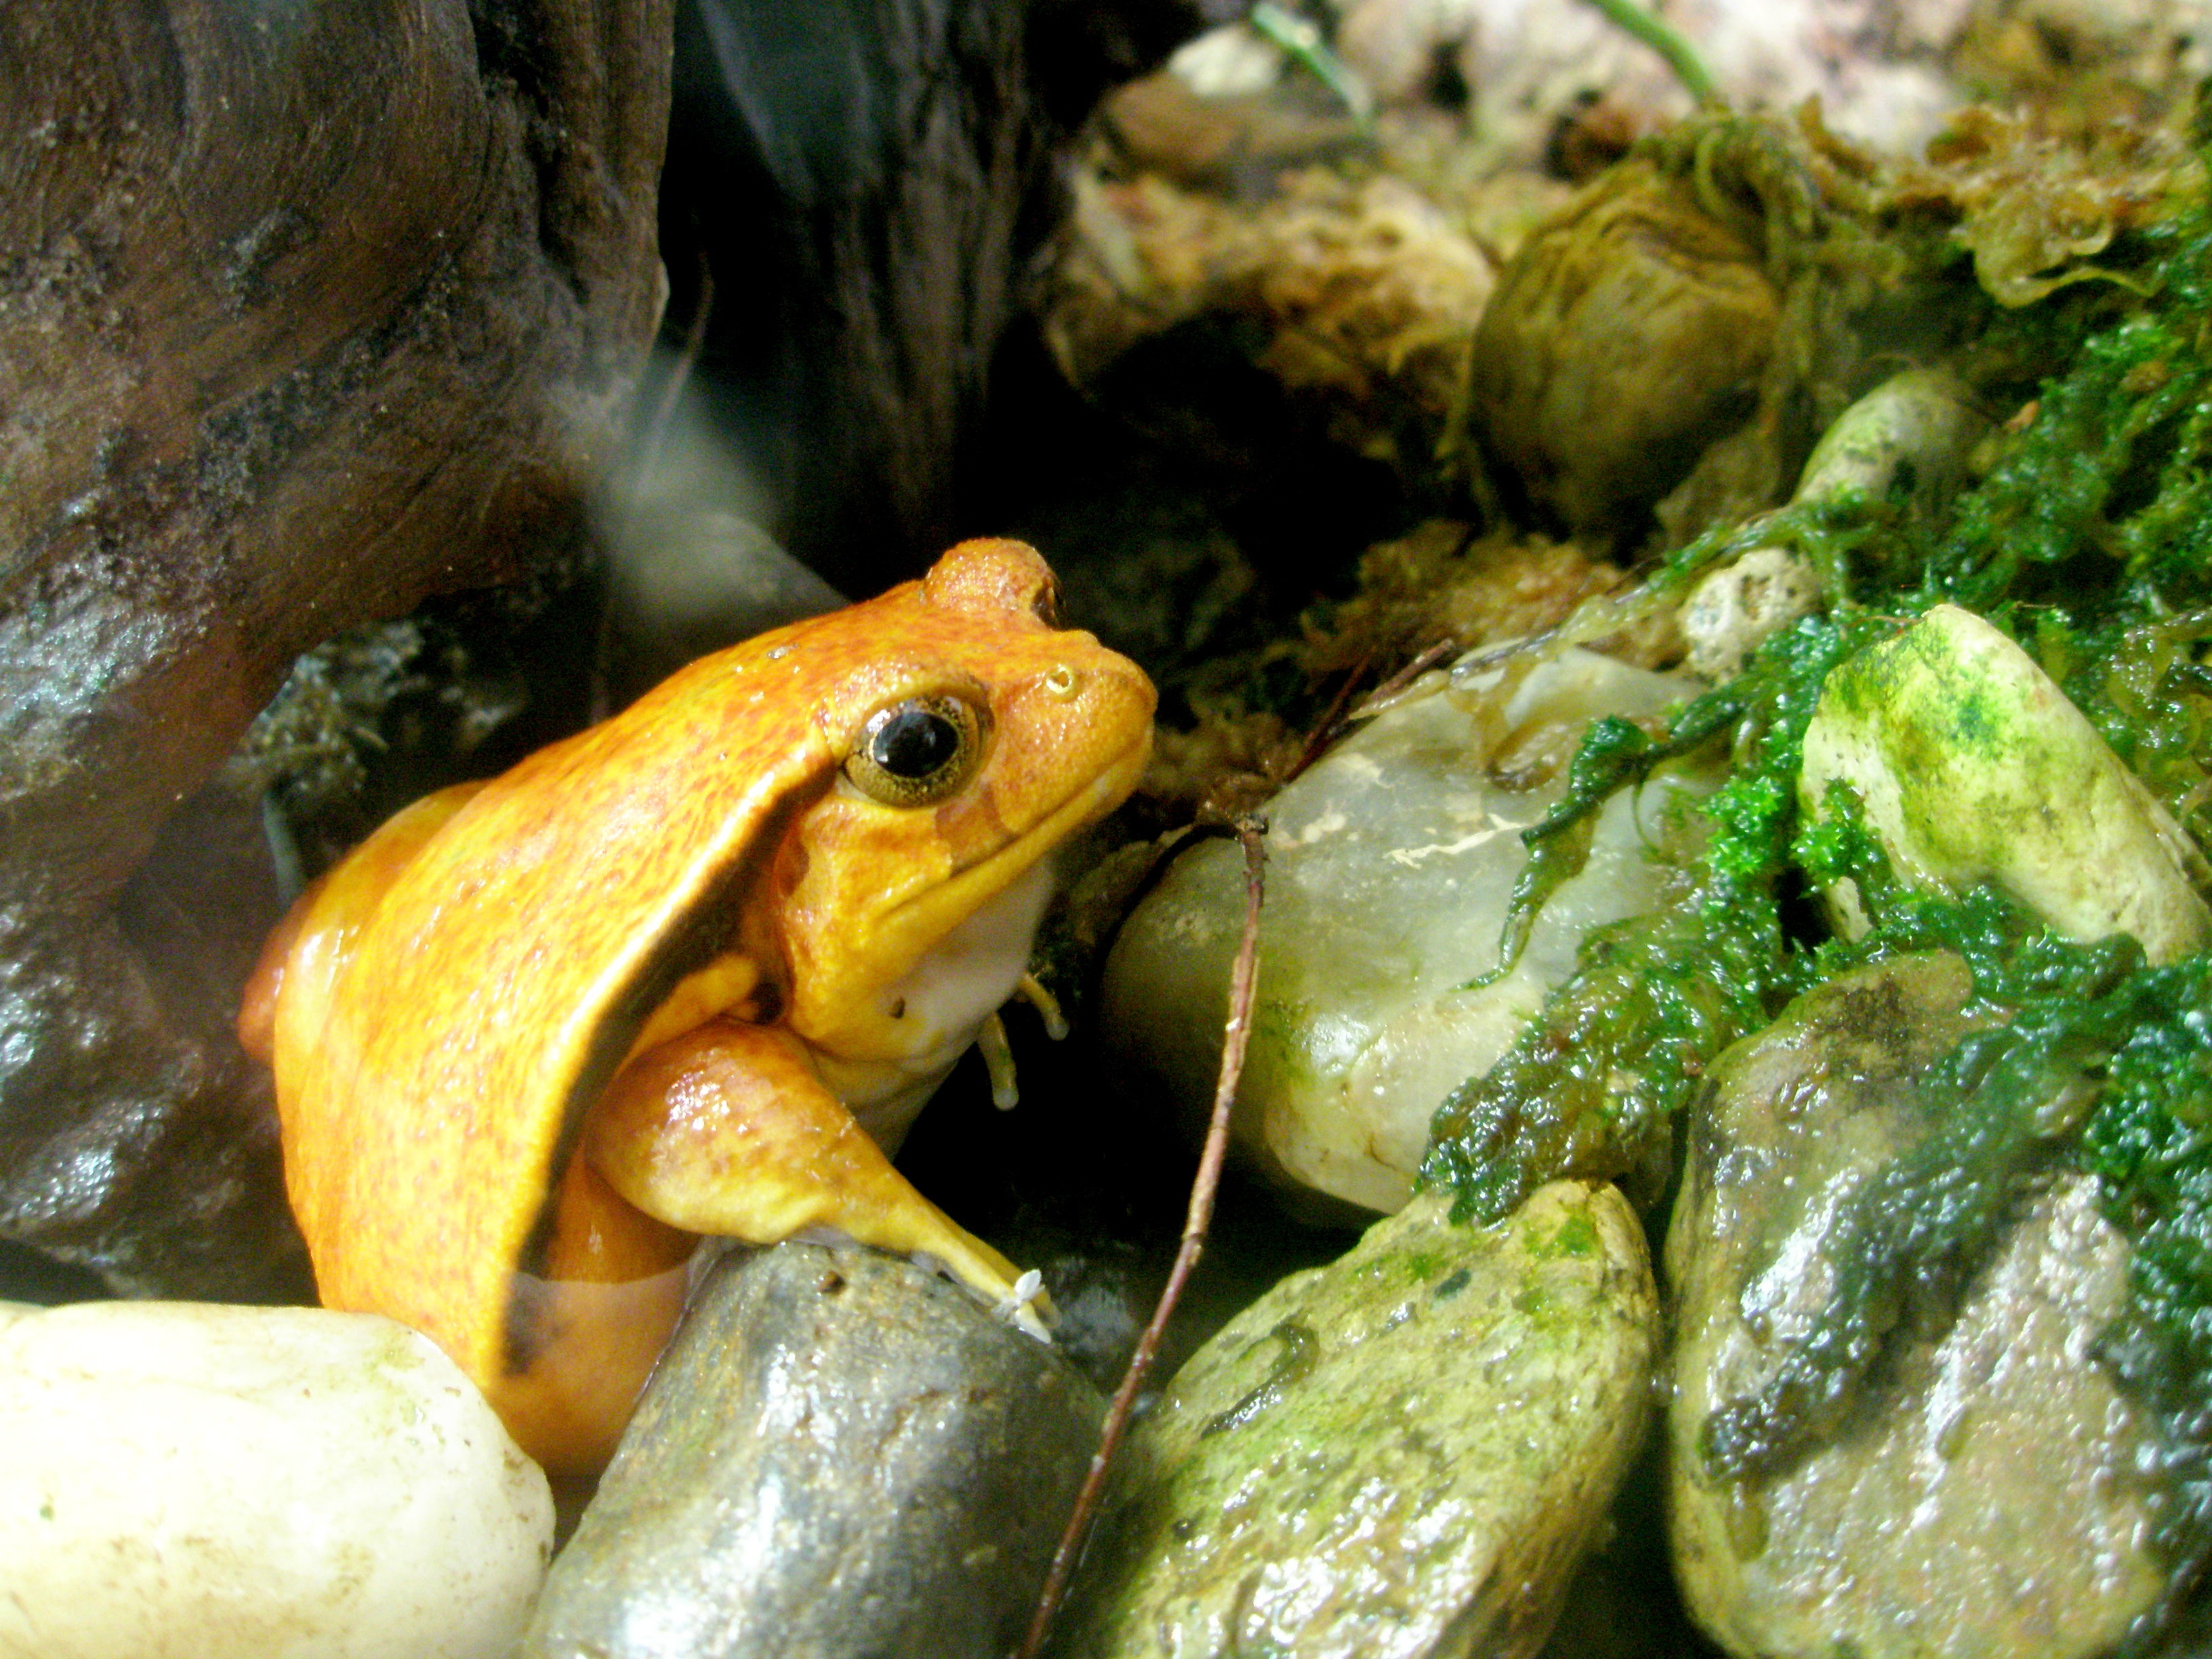
nature, rock, texture, wet, animal, cute, moss, wildlife, zoo, orange, dish, food, green, macro, biology, frog, amphibian, fauna, close up, eyes, science, fat, eye, creature, bullfrog, ranidae, tomato frog, california academy of sciences